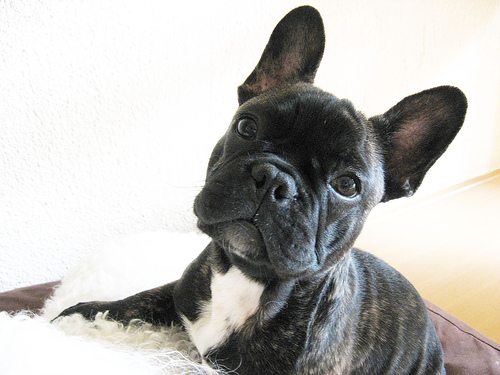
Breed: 1121-n000002-French_bulldog